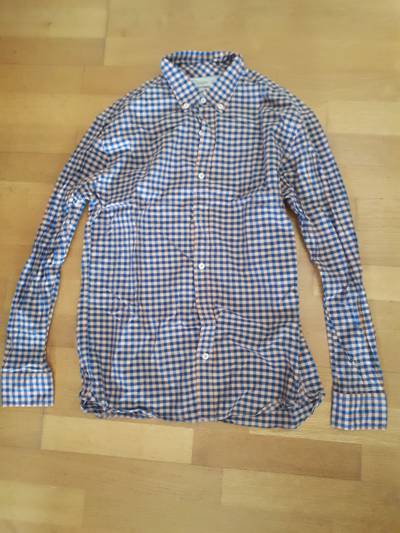
Waste category: clothes